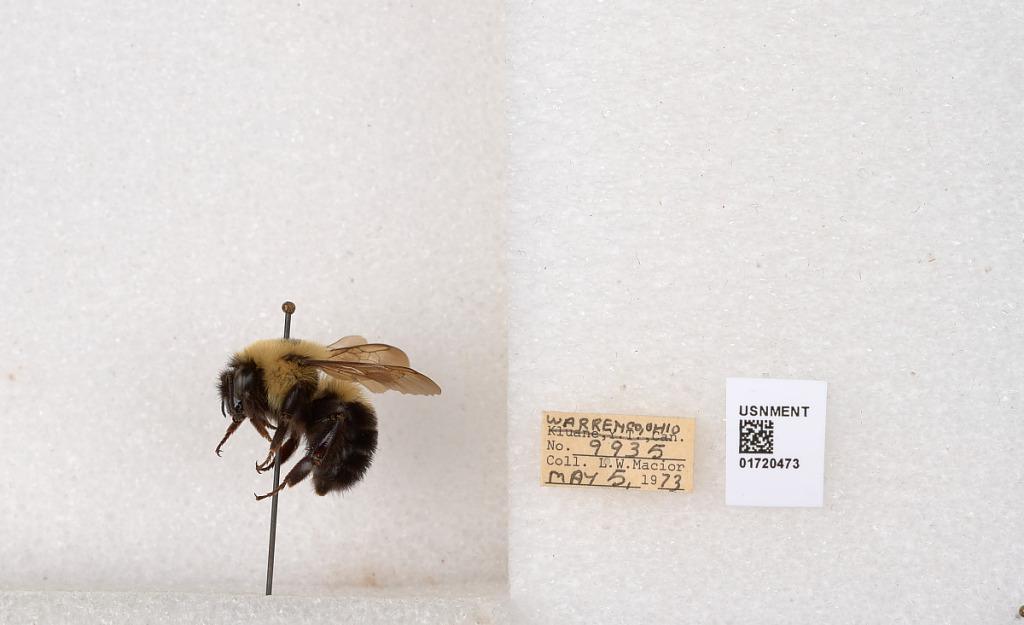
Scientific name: Bombus bimaculatus Cresson
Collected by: L. Macior
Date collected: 1973-5-5
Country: United States
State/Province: Ohio
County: Warren
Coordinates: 39.4276, -84.1668